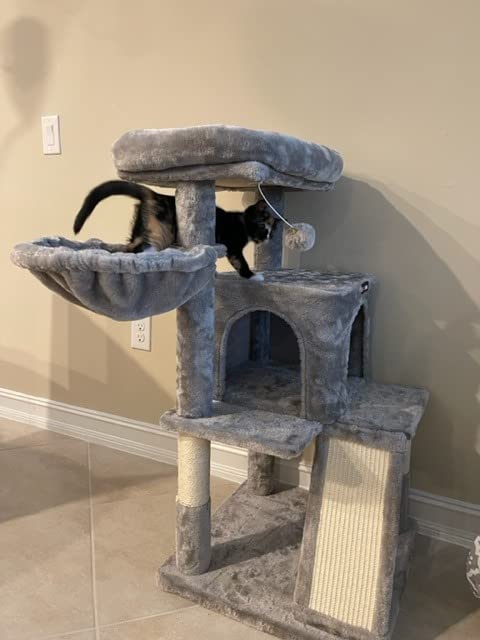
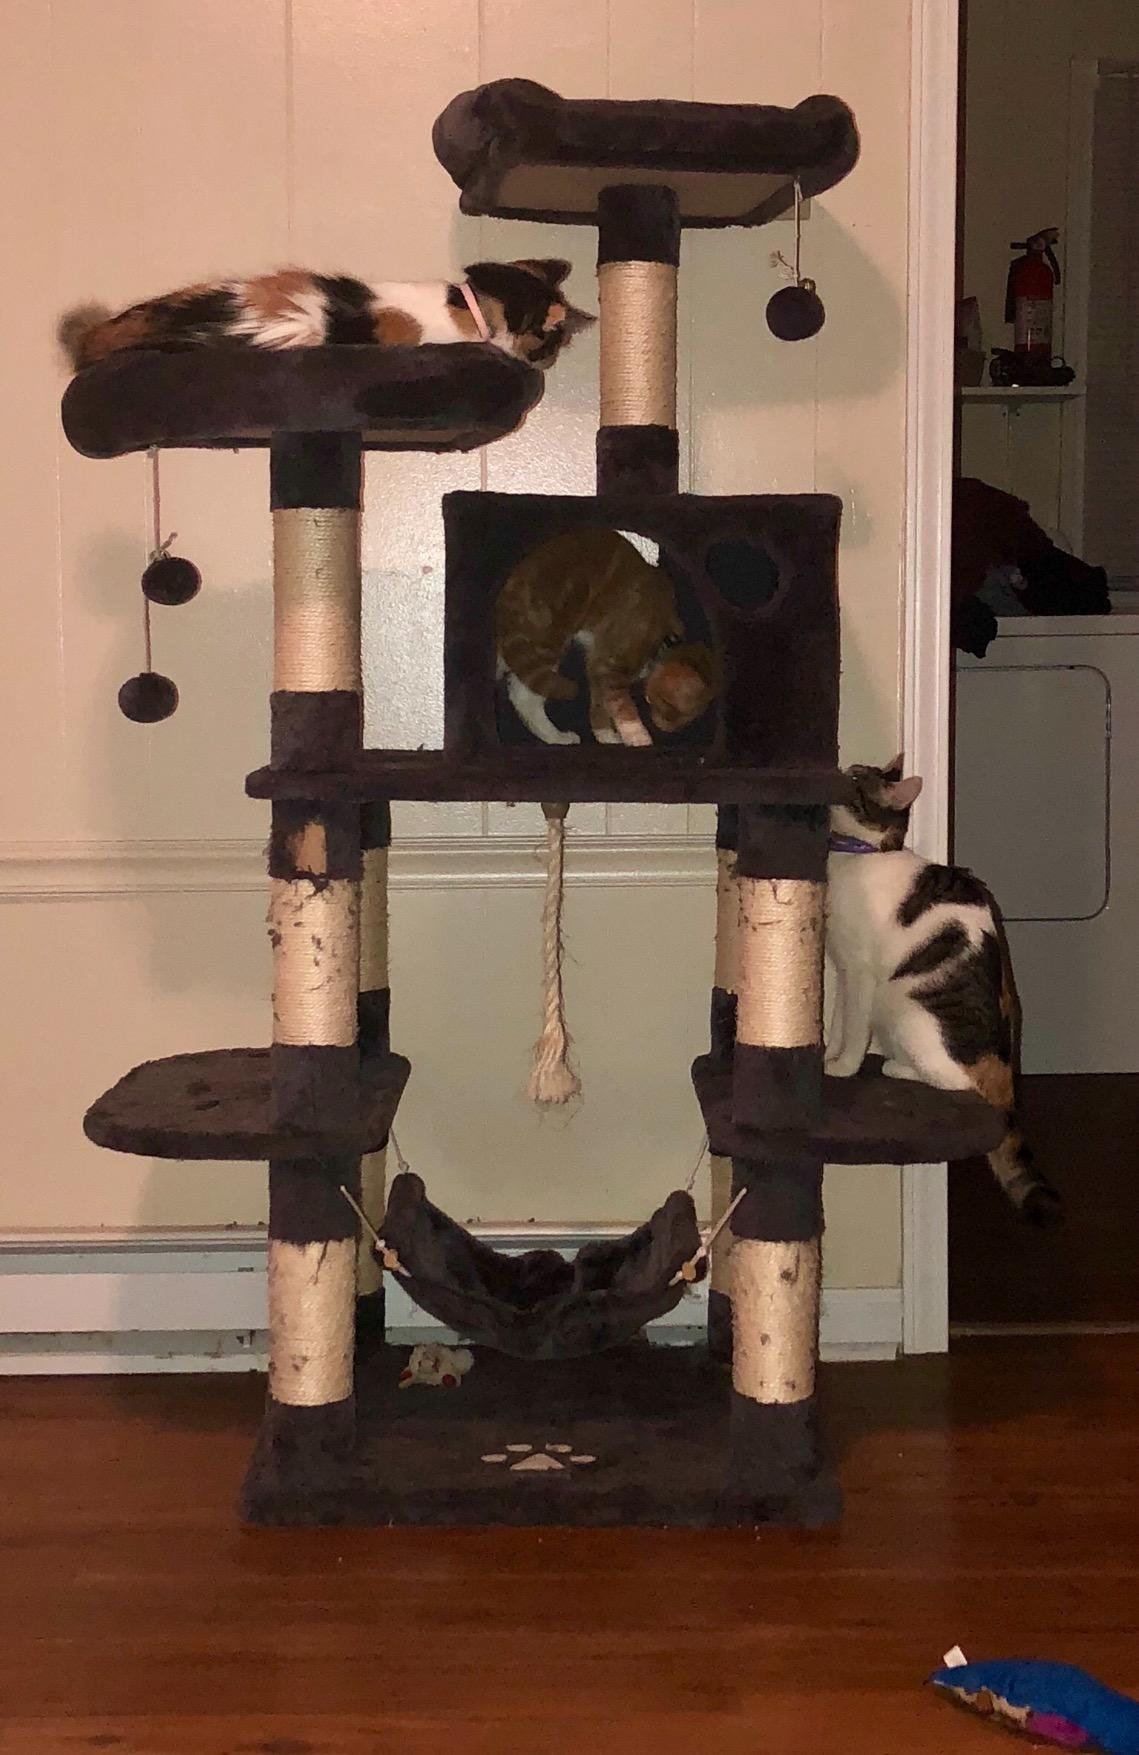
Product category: items_cat tree
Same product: no